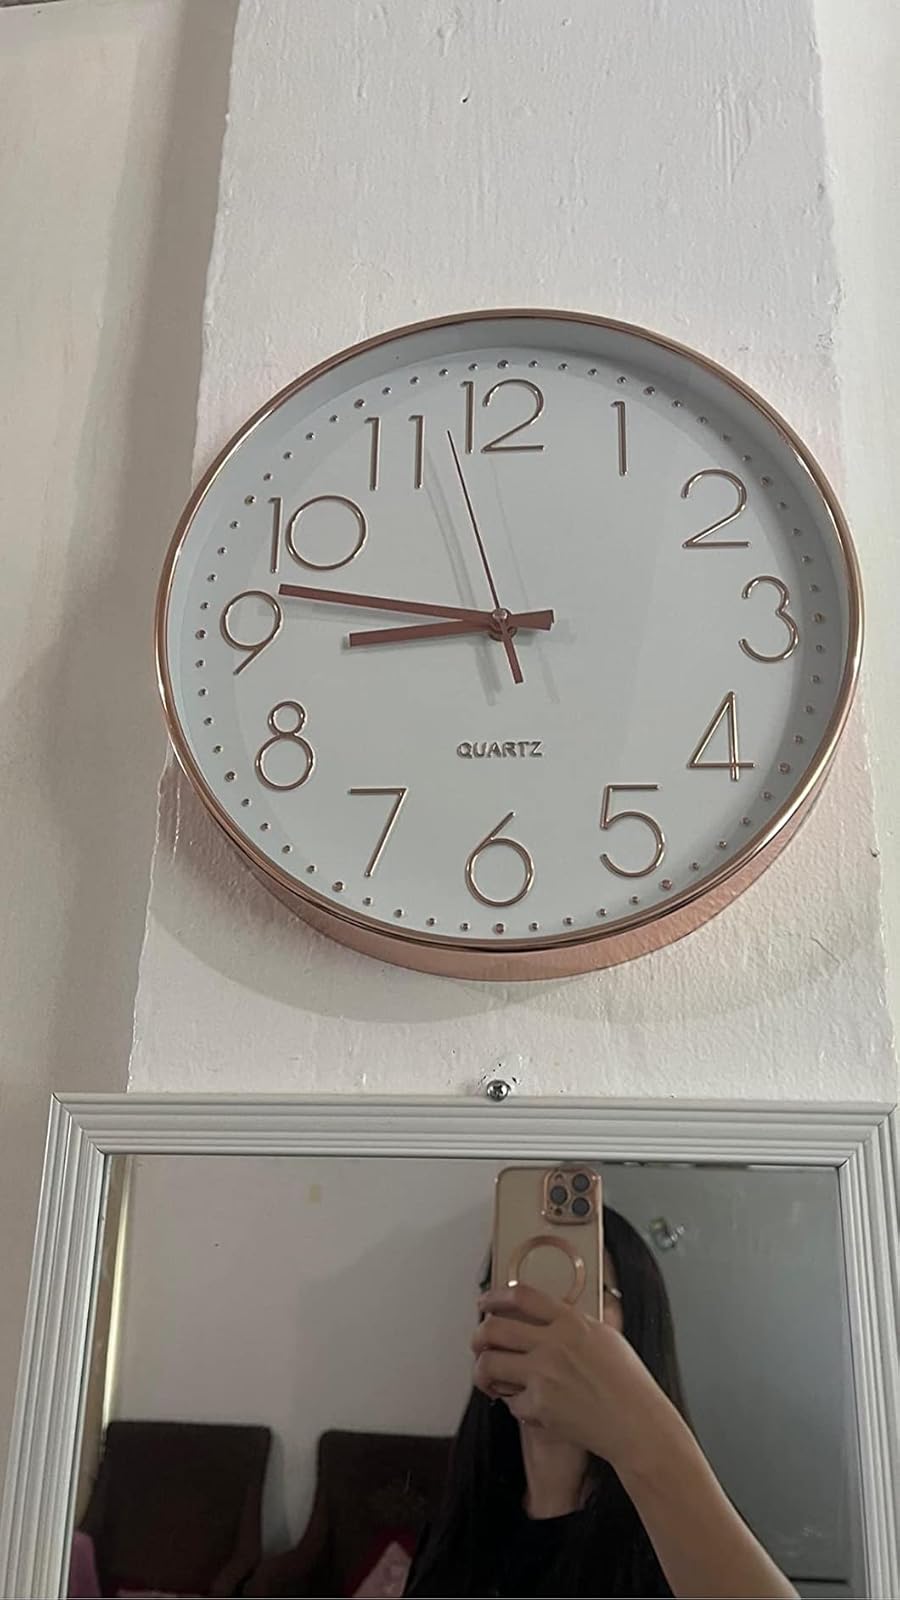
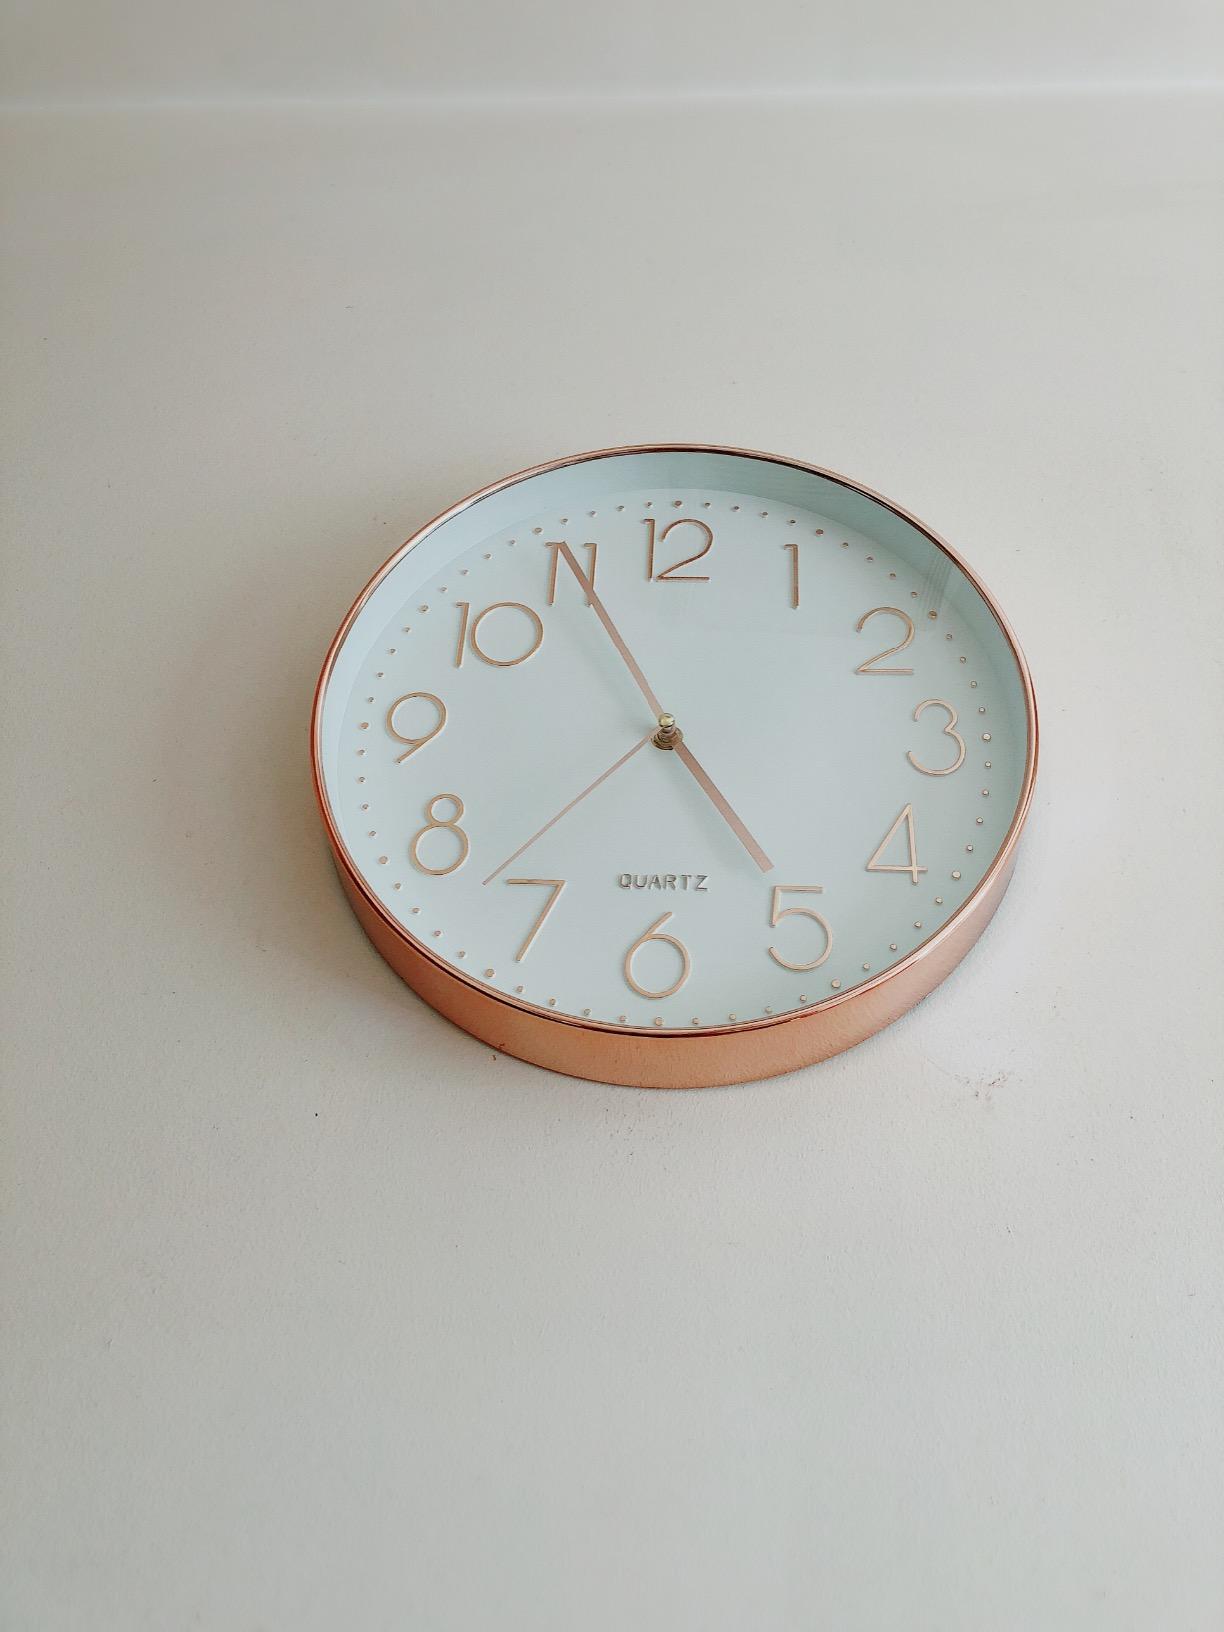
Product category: clock
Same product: yes